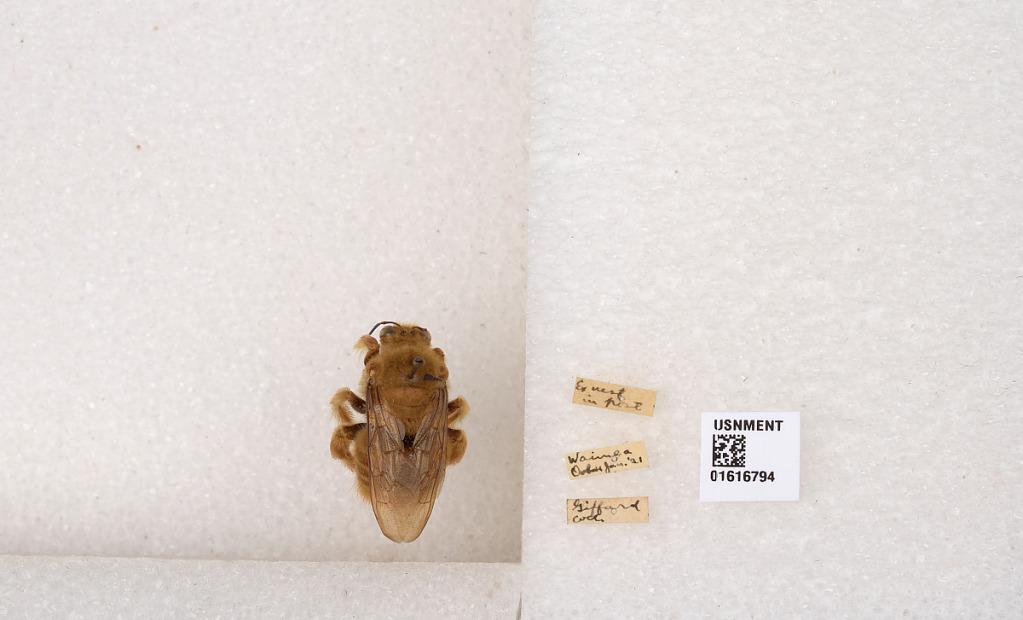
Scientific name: Xylocopa (Neoxylocopa) sonorina Smith
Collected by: Gifford
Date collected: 1921-1-1
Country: United States
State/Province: Hawaii
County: Honolulu
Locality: Waimea
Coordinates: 21.6294, -158.01